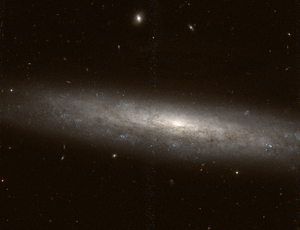
NGC 4206 est une galaxie spirale située dans la constellation de la Vierge à environ 32 millions d'années-lumière. NGC 4206 a été découvert par l'astronome germano-britannique William Herschel en 1784. Cette galaxie a aussi été observée par l'astronome allemand Arnold Schwassmann le 14 novembre 1900 et elle a été inscrite à l'Index Catalogue sous la cote IC 3064.